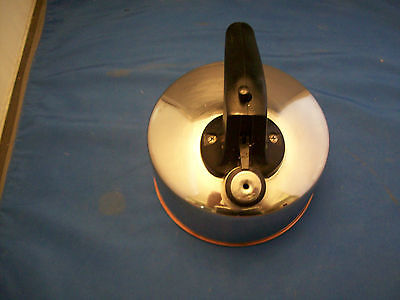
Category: kettle